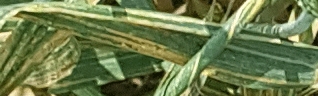
Label: Wheat___Yellow_Rust